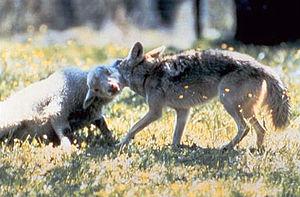
Le Coyote, du nahuatl coyotl est une espèce de canidés du genre Canis originaire d'Amérique du Nord. Il est plus petit que son parent proche, le loup gris, et légèrement plus petit que le loup de l'Est et le loup rouge, qui lui sont étroitement apparentés. Il occupe pratiquement la même niche écologique que le chacal doré en Eurasie, ce qui lui vaut d'être parfois appelé « chacal américain » par les zoologistes, mais il est plus gros et plus prédateur.